Budapest

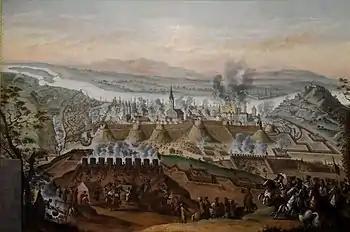
"Retaking of Buda from the Ottoman Empire", painted by Frans Geffels in 1686

The Ottomans conquered Buda in 1526, as well as in 1529, and finally occupied it in 1541. The Ottoman Rule lasted for more than 150 years. The Ottoman Turks constructed many prominent bathing facilities within the city. Some of the baths that the Turks erected during their rule are still in use 500 years later, including Rudas Baths and Király Baths. By 1547 the number of Christians was down to about a thousand, and by 1647 it had fallen to only about seventy. The unoccupied western part of the country became part of the Habsburg monarchy as Royal Hungary.